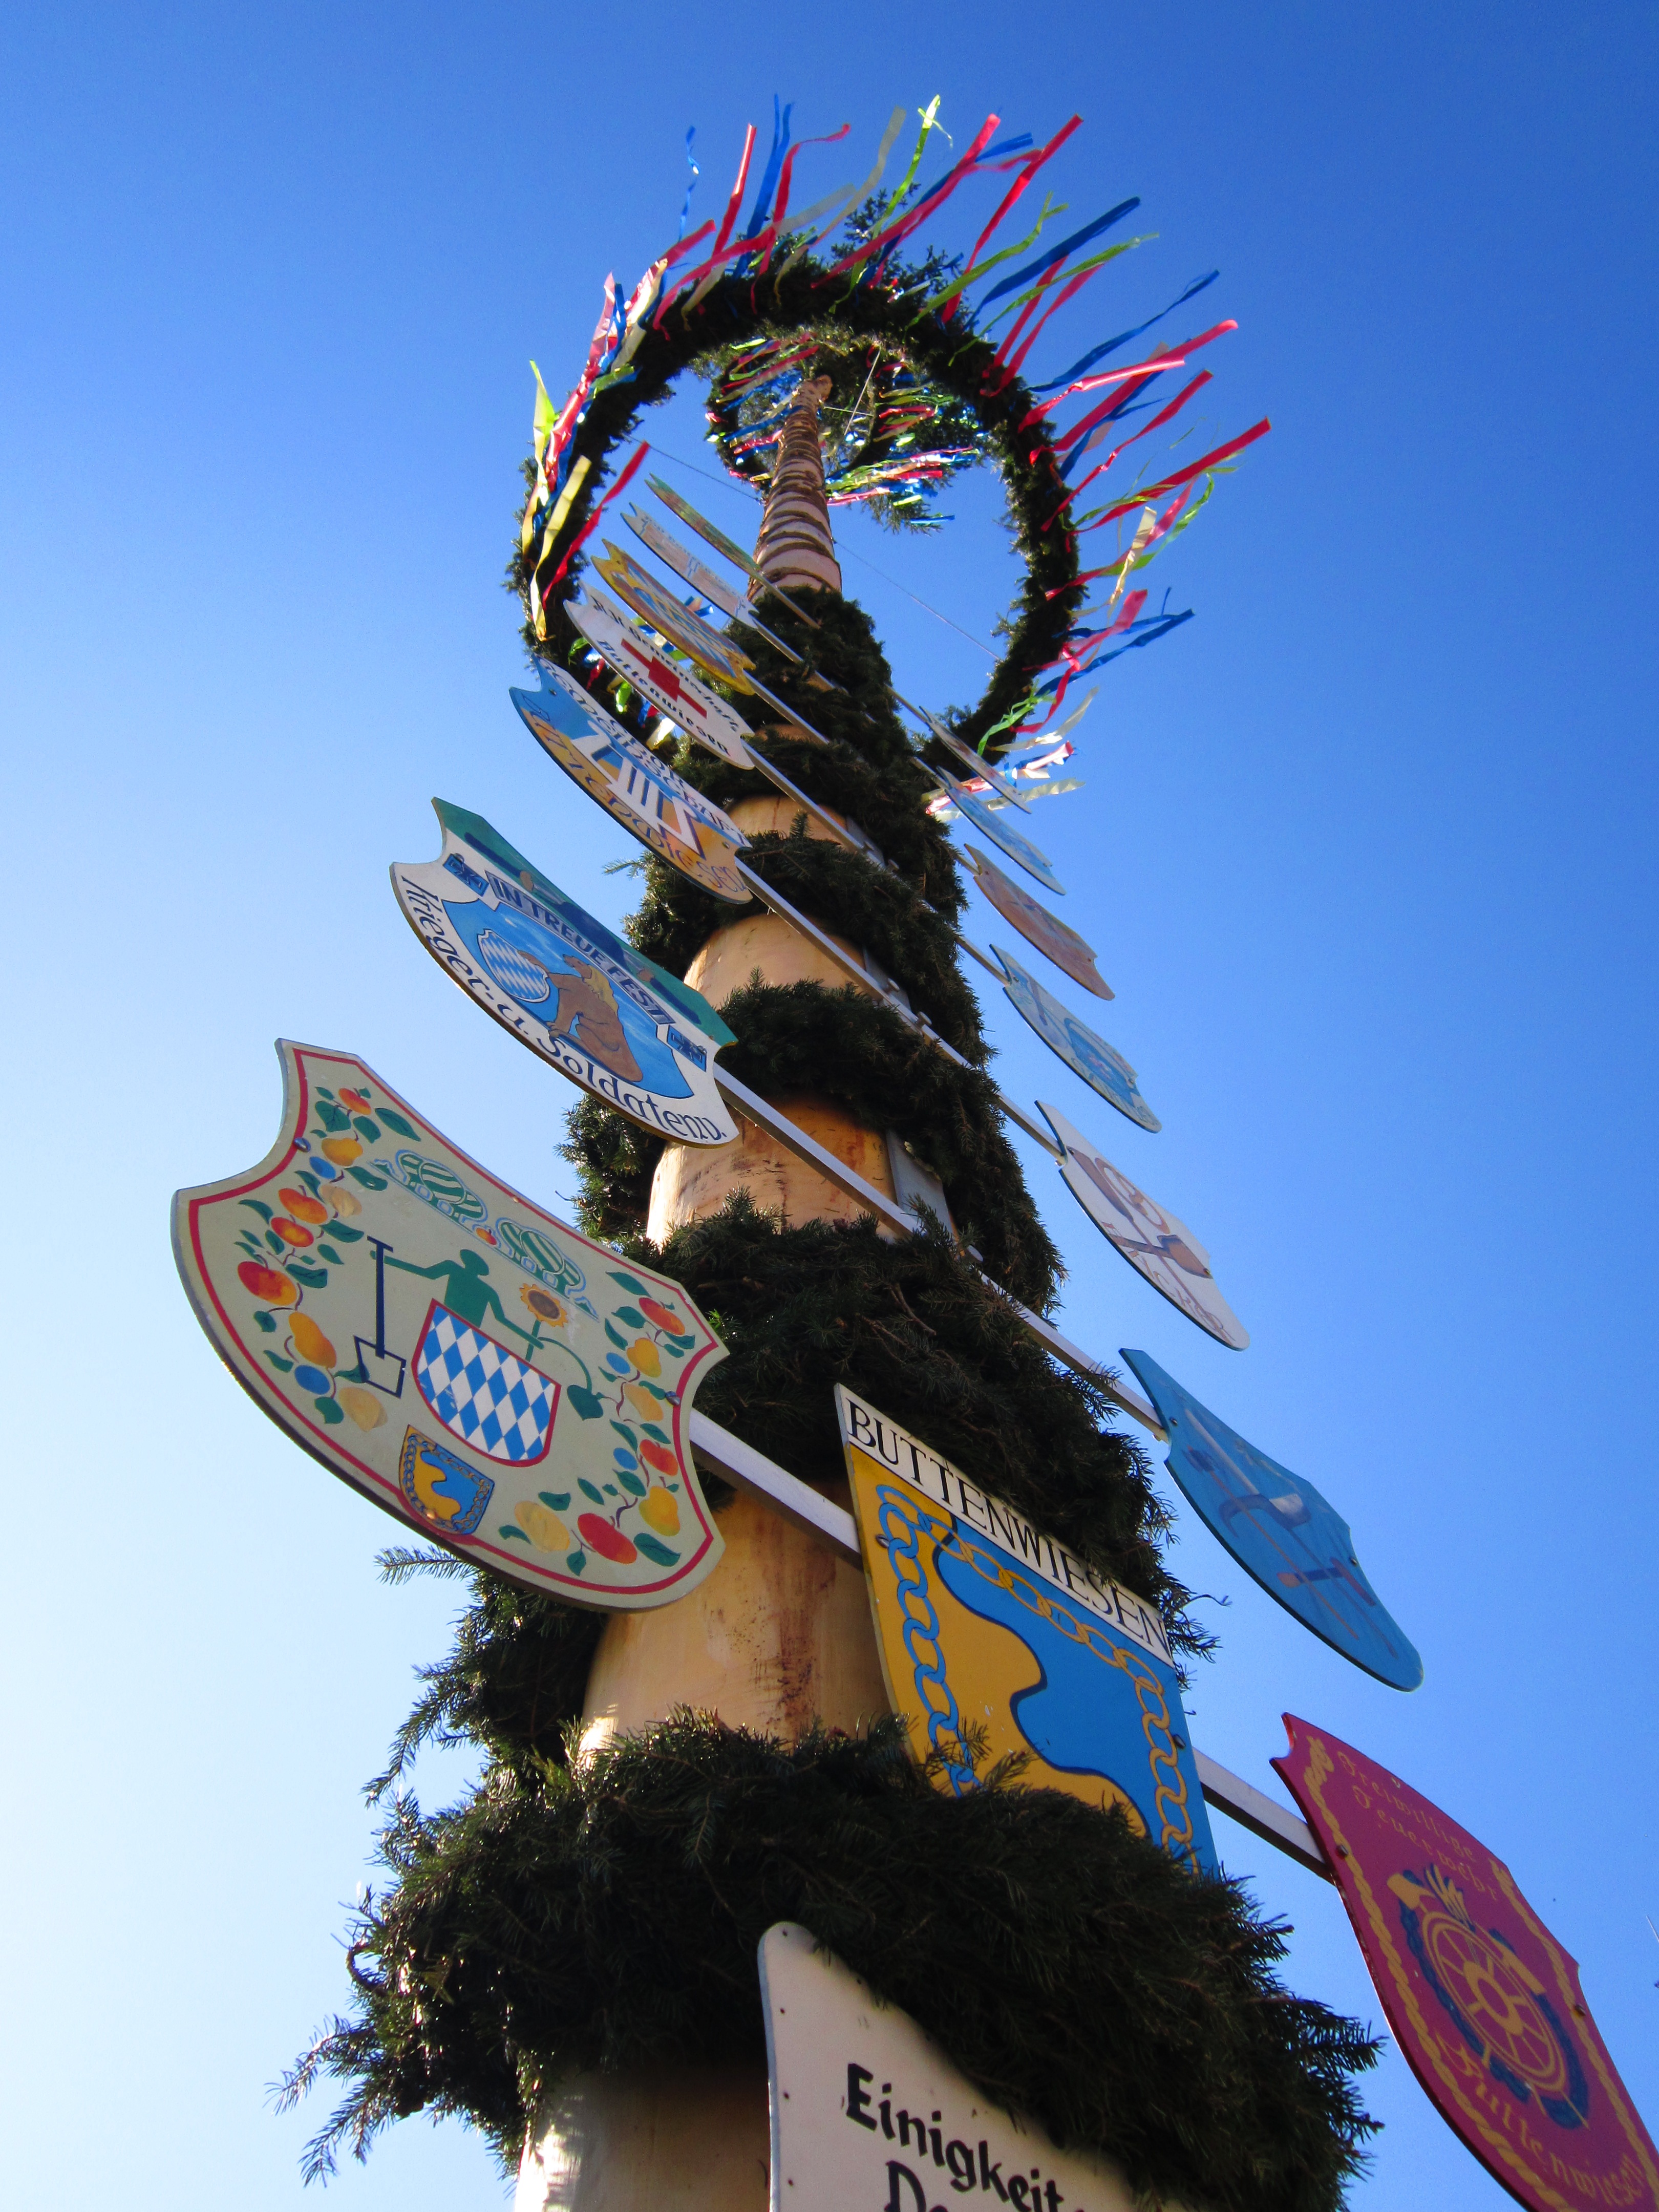
sky, log, spring, carnival, amusement park, color, blue, toy, festive, sculpture, art, festival, 1, bavaria, decorated, custom, tradition, village life, maypole, 1 may, colorful flags, need old, decorated tree, paper flags, may day